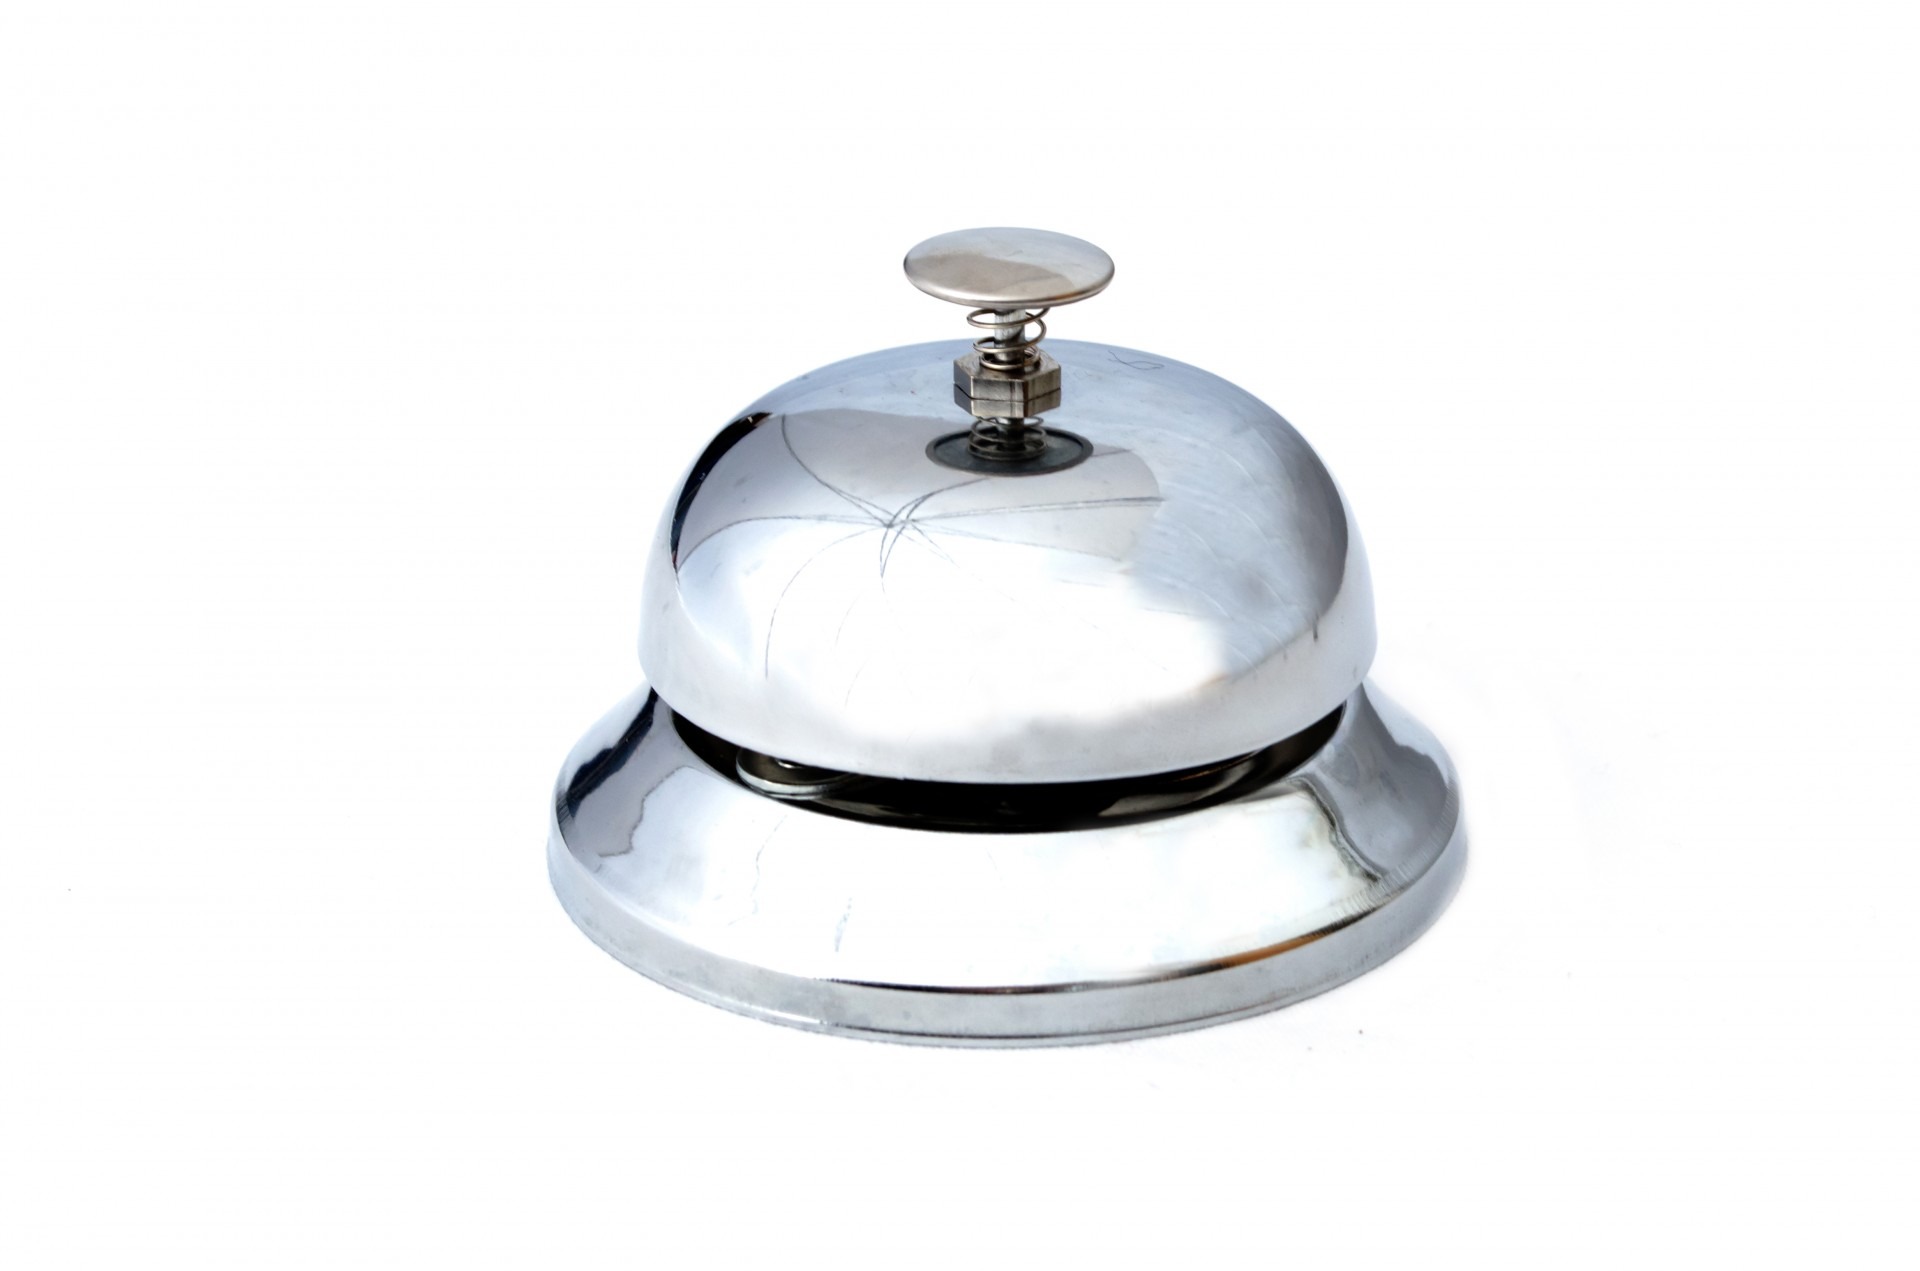
desk, table, travel, bell, kettle, metal, desktop, business, tourism, leisure, lighting, product, help, hotel, call, reception, push, metaphor, service, urgency, urgent, booking, small appliance